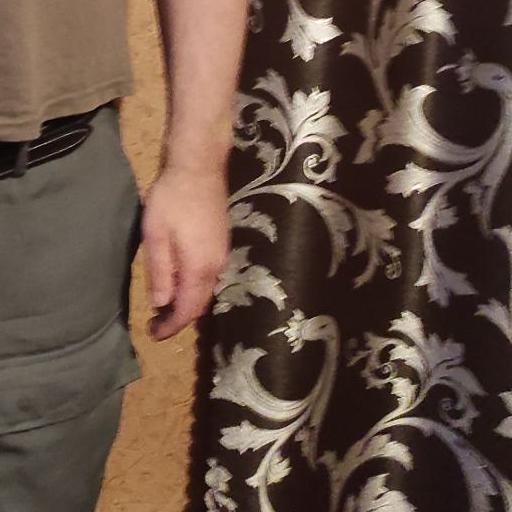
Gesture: no_gesture